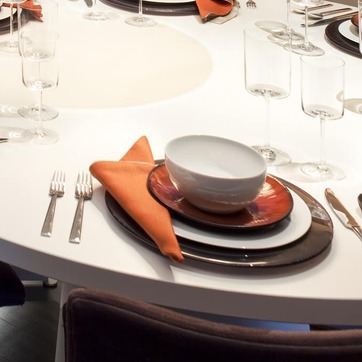
Material: ceramic